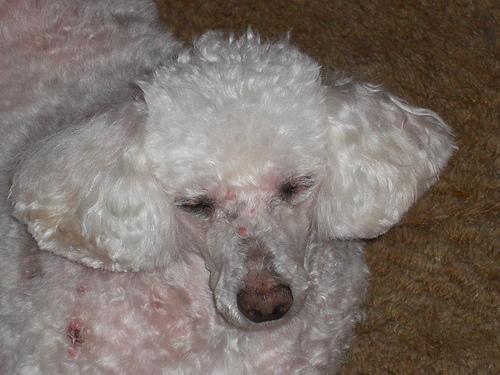
miniature_poodle